Pascual Echagüe

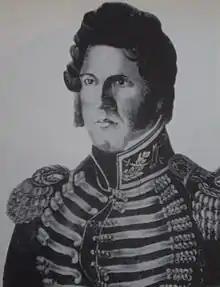

Pascual Echagüe, (16 May 1797 – 2 June 1867) was an Argentine soldier and politician. He served as Governor of Entre Ríos and Santa Fe provinces and Minister of War and Navy during the governments of Urquiza and Derqui. He participated in the Argentine Civil Wars and the Uruguayan Civil War.